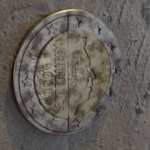
Coin value: 2euro
Country: lu
Edition: standard